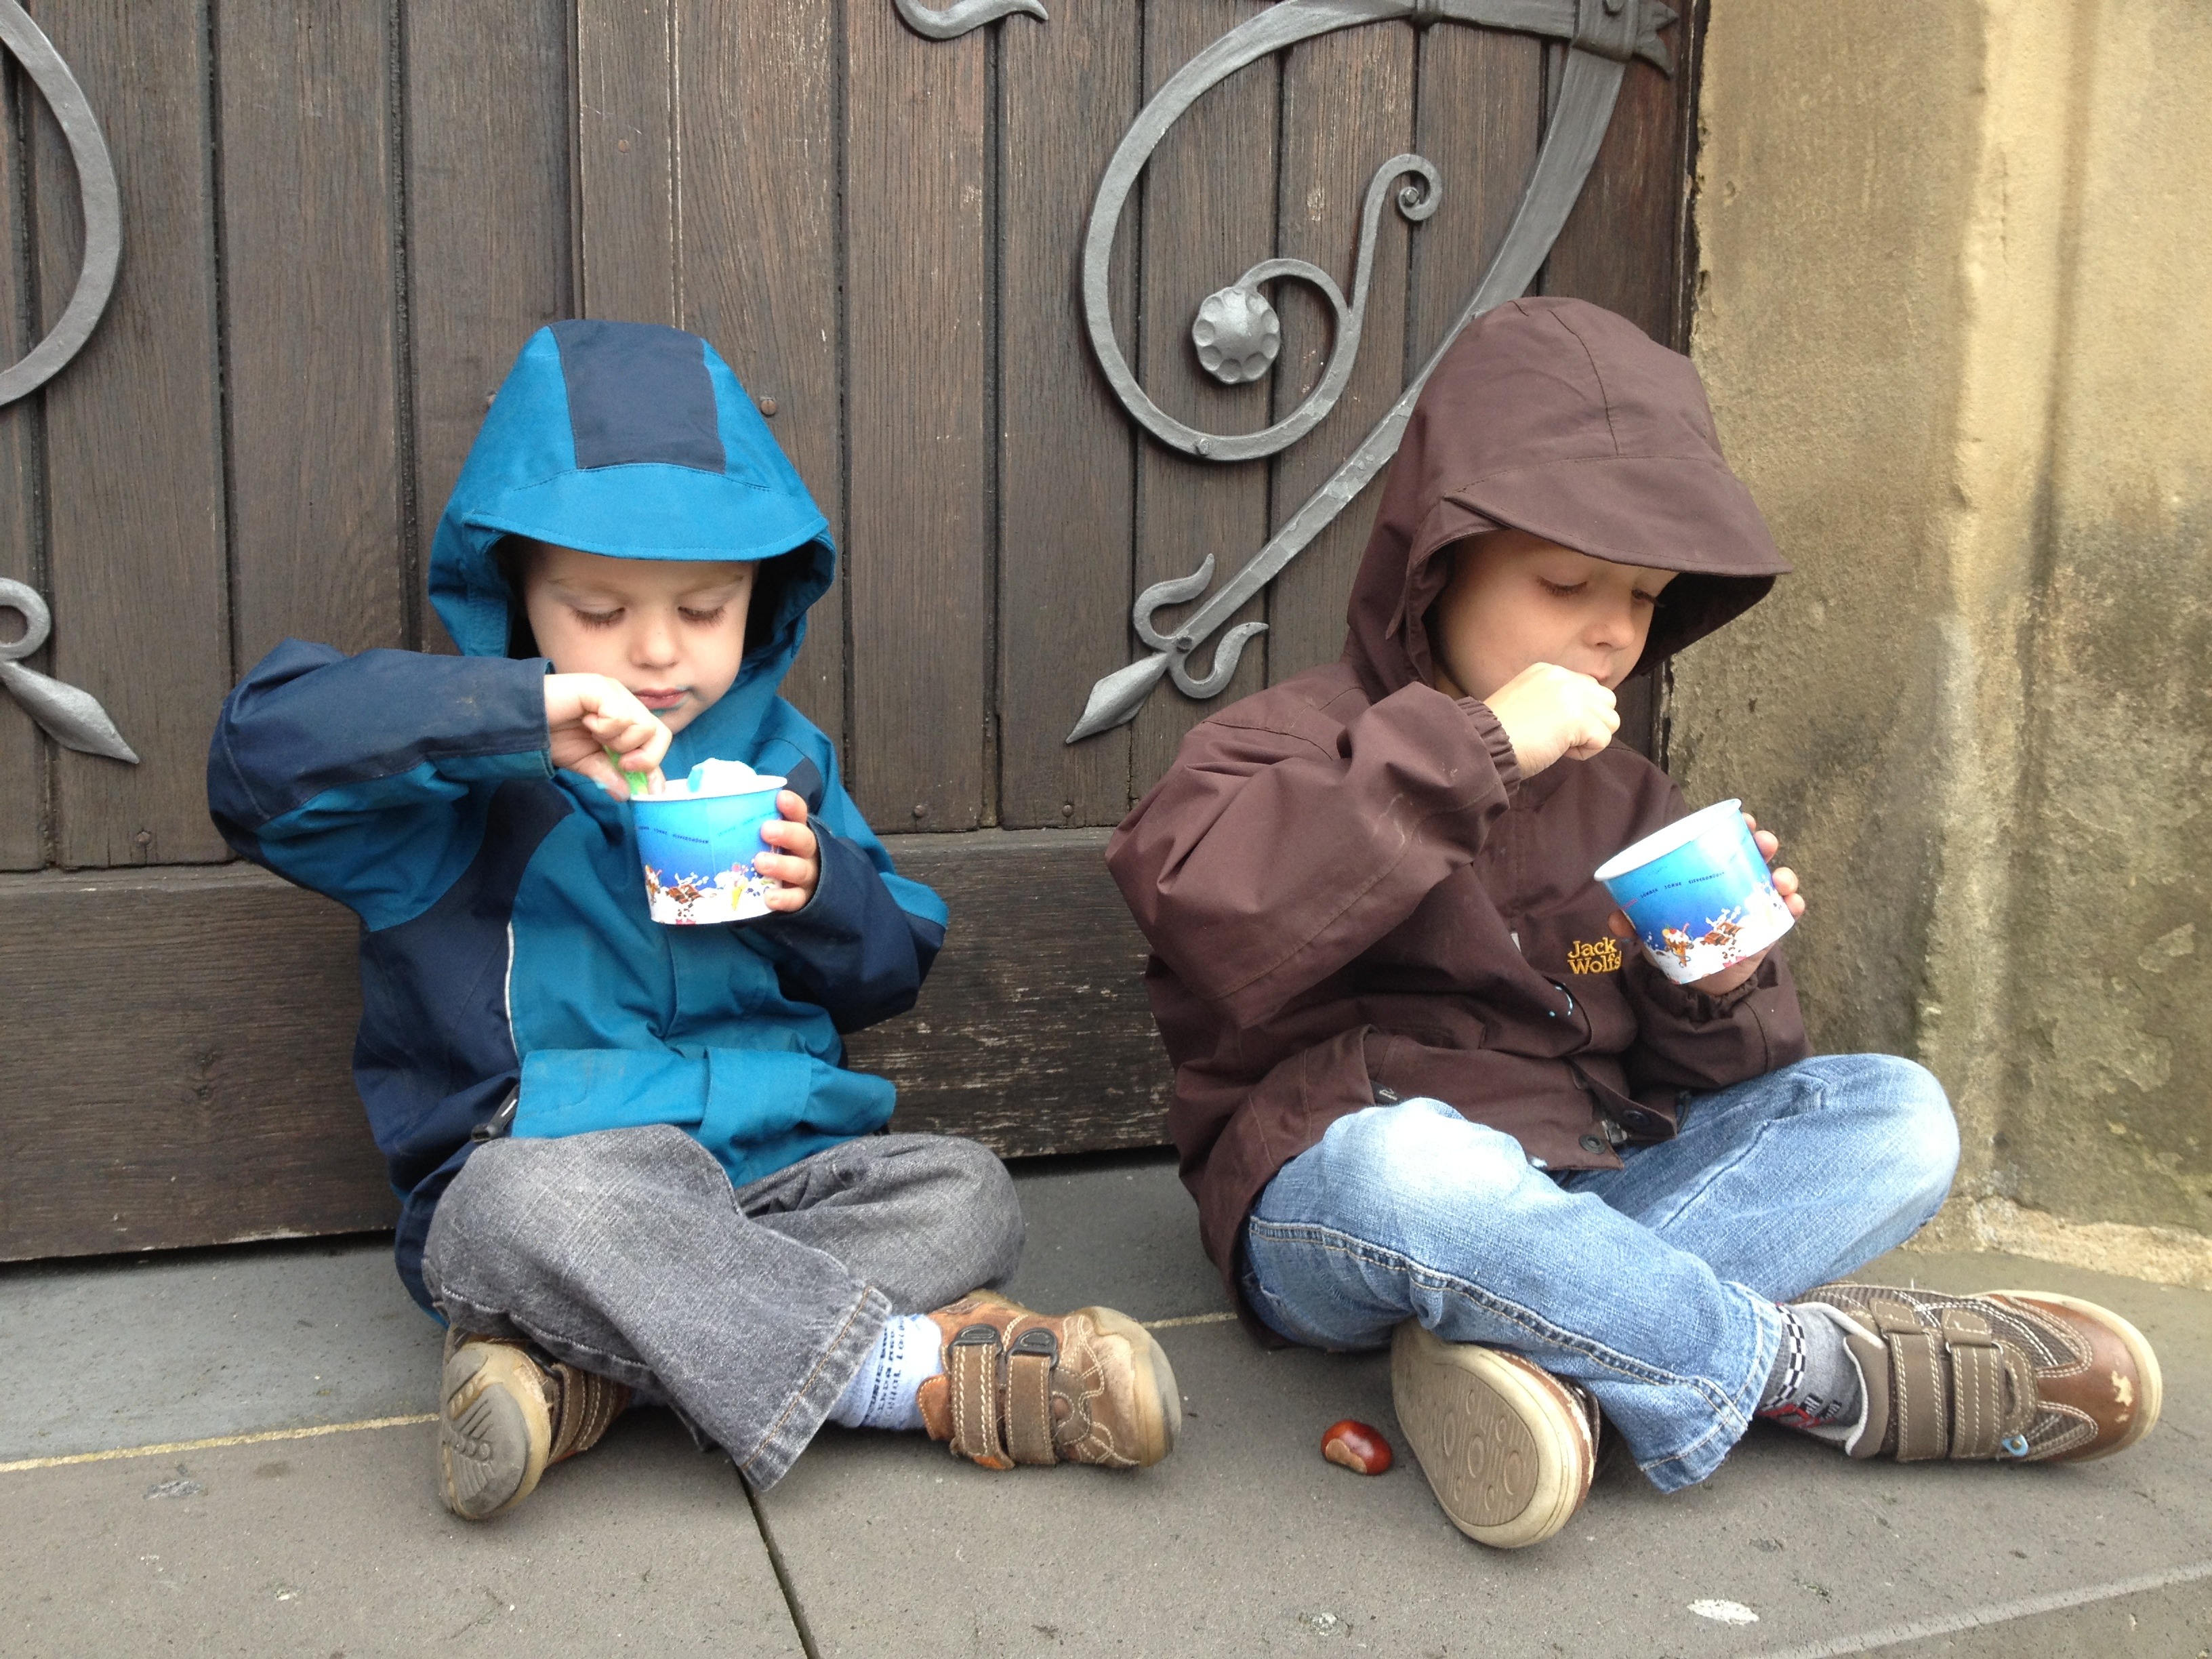
person, people, play, sweet, child, blue, eat, children, toddler, human positions